Section 377

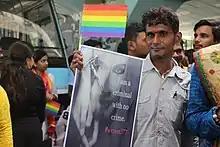
Participant carrying a poster on Section 377 during Bhubaneswar Pride Parade

In 2008 Additional Solicitor General PP Malhotra said: "Homosexuality is a social vice and the state has the power to contain it. [Decriminalising homosexuality] may create [a] breach of peace. If it is allowed then [the] evil of AIDS and HIV would further spread and harm the people. It would lead to a big health hazard and degrade moral values of society." This view was shared by the Home Ministry.